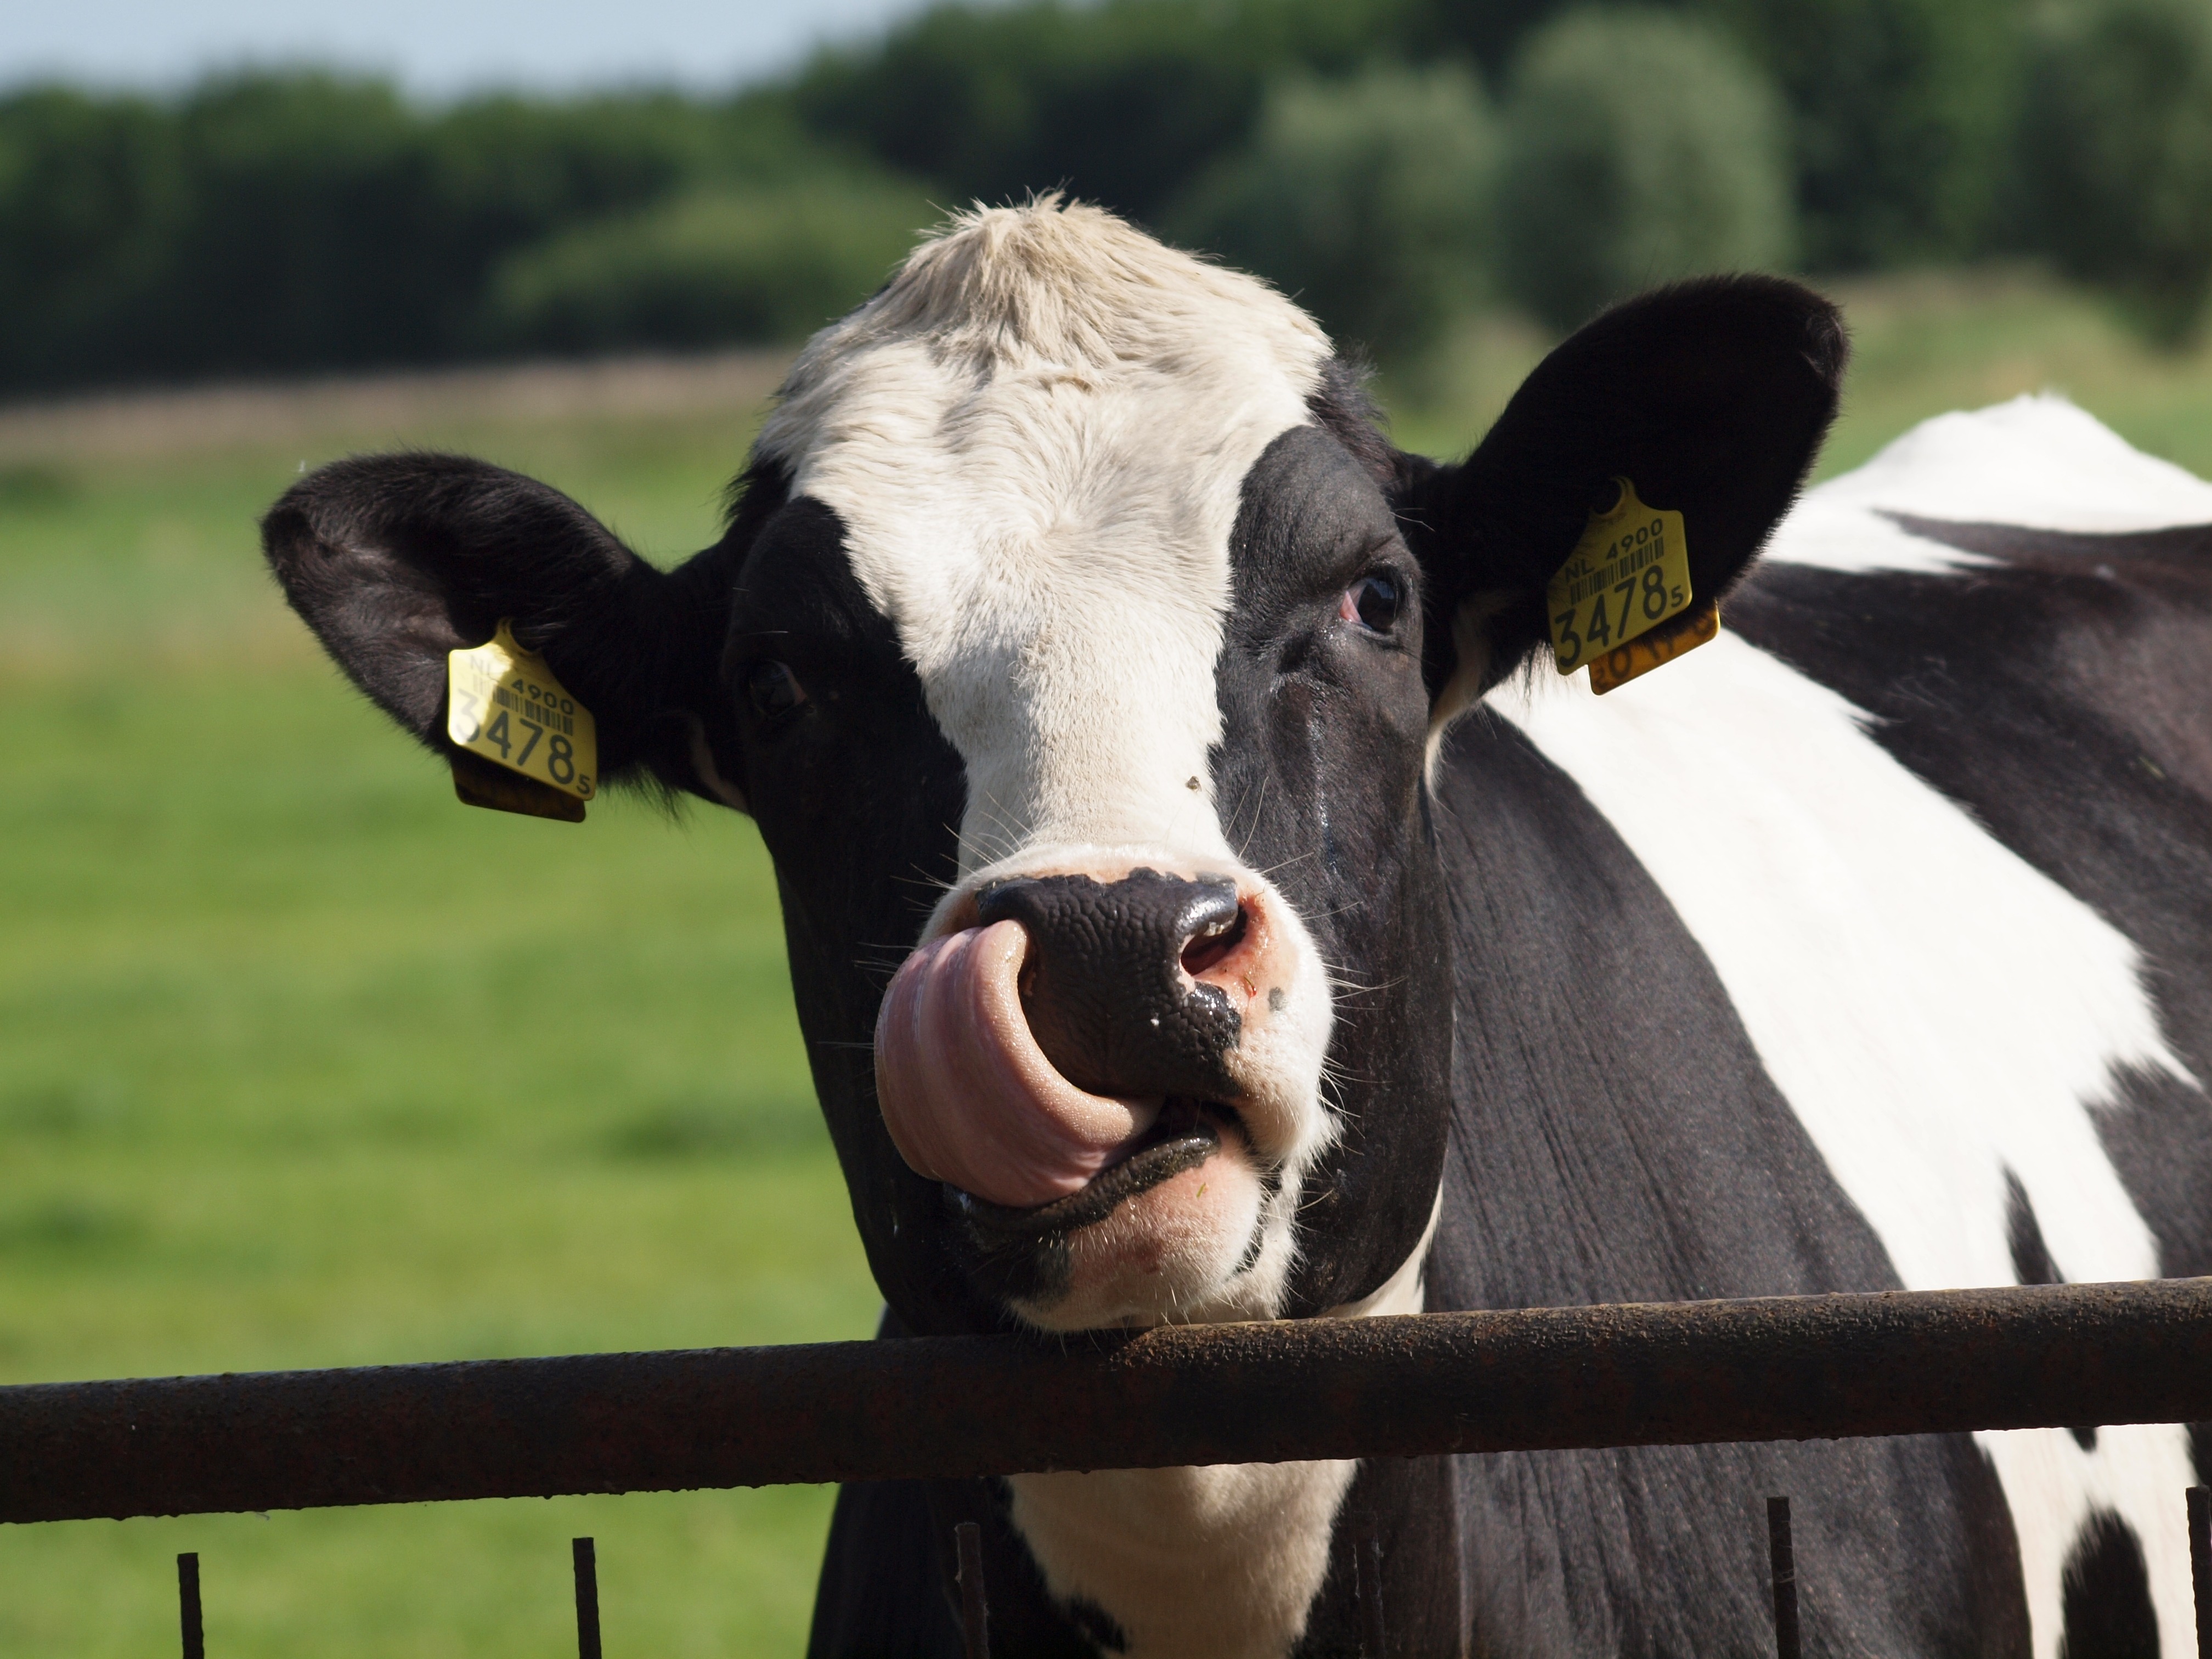
farm, cow, pasture, mammal, bull, animals, dairy, dairy cow, cattle like mammal